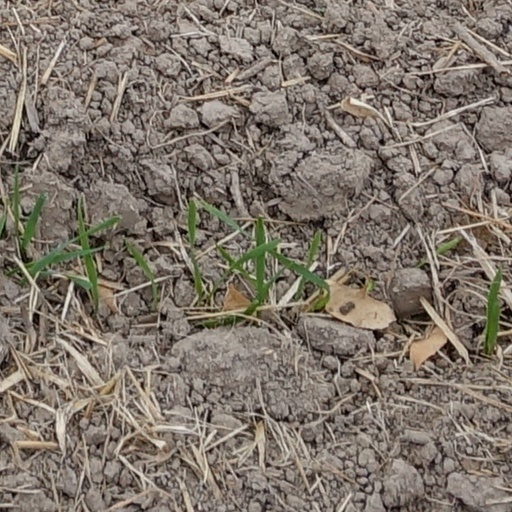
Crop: wheat